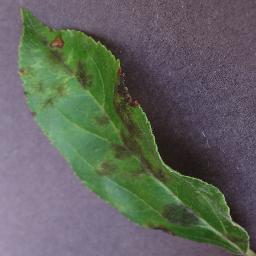
Label: Apple___Apple_scab